Cathedral of Christ The King, Johannesburg

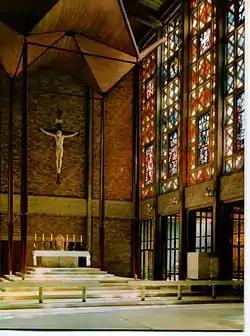
Cathedral of Christ the King

The Cathedral of Christ The King is a Catholic cathedral in Johannesburg, South Africa.